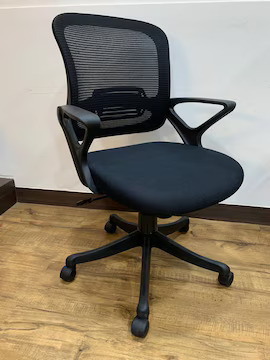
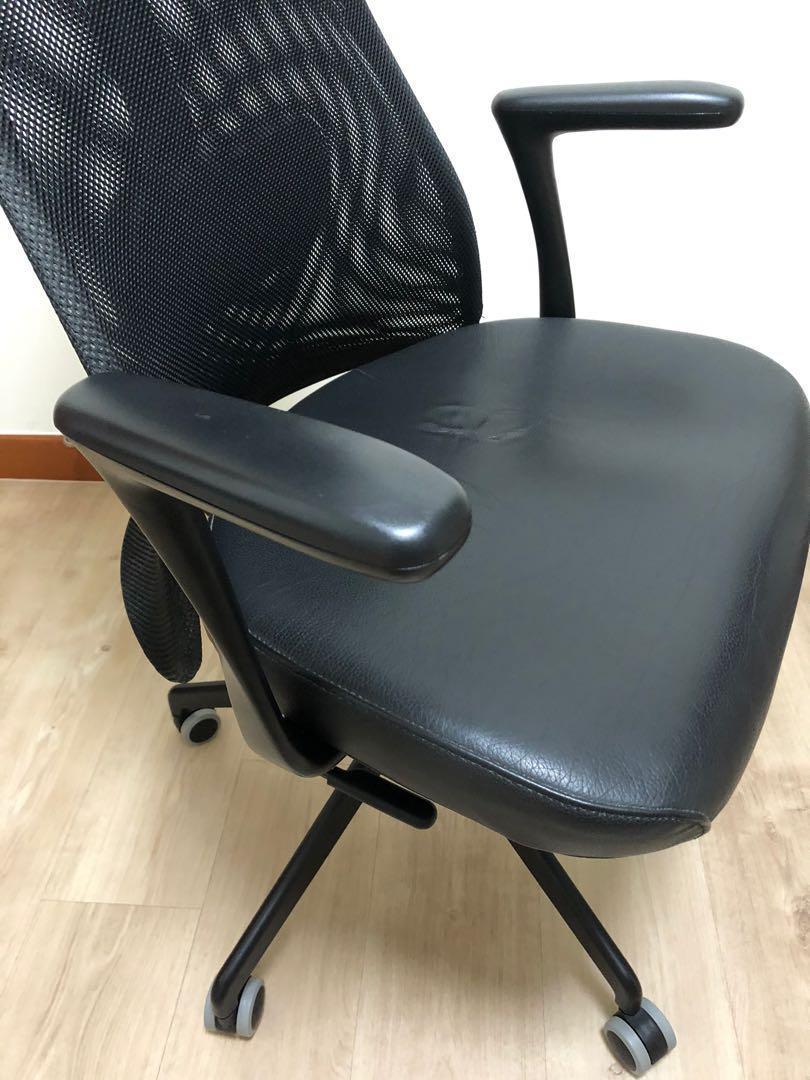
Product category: items_chair
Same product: no